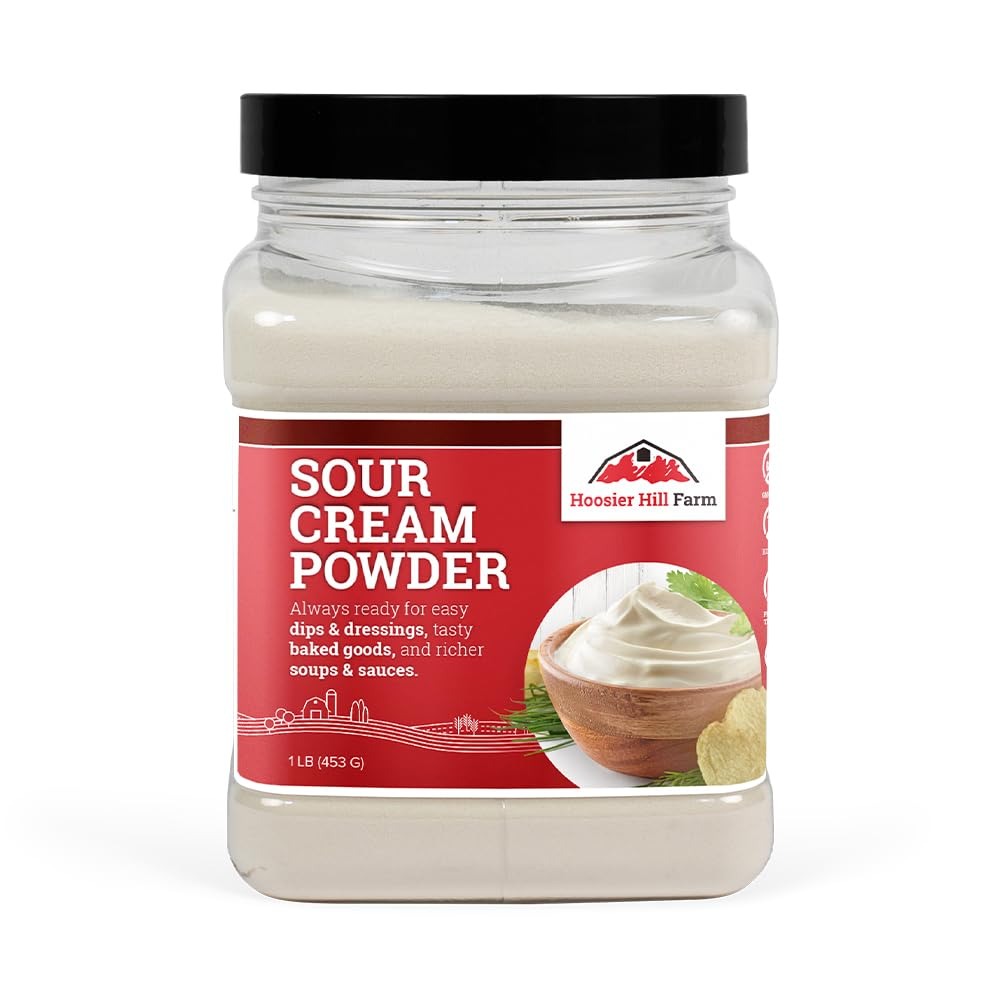
Item Name: Hoosier Hill Farm Sour Cream Powder, 1LB (Pack of 1)
Bullet Point 1: Try our famous Sour Cream Powder, made from Sour Cream (Cream, Cultures, & Lactic Acid), Cultured Nonfat Milk Solids, & Citric Acid.
Bullet Point 2: Use to create dips and sauces or add tangy flavor to muffins and cakes.
Bullet Point 3: Instantly rehydrate with cool water to get creamy, smooth sour cream.
Bullet Point 4: Product of the USA.
Bullet Point 5: Store in a cool, dry place. We do not recommend refrigeration or freezing of the powder.
Bullet Point 6: Allergens: Contains Milk. Packaged in a facility that processes dairy, soy, peanuts, and wheat products.
Product Description: Try our famous Sour Cream Powder, made from 100% real sour cream. Instantly rehydrate with cool water to get creamy, smooth sour cream. Use to create dips and sauces or add tangy flavor to muffins and cakes. Store in a cool, dry place. We do not recommend refrigeration or freezing. Allergens: Contains Milk. Packaged in a facility that processes dairy, soy, peanuts, and wheat products.
Value: 1.0
Unit: Ounce

Price: 30.8